Albufeira

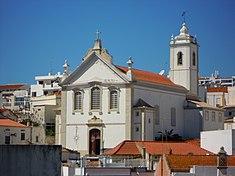
The two-story tall parochial church of Albufeira dedicated to "Nossa Senhora da Conceição"

The architecture of the region is an eclectic mix of typical Portuguese Algarvean pale white and tiled residential homes, along narrow streets, intermixed with modern tourist developments. This can be seen in the design of many buildings in the area. In addition, the municipality is dotted with rich historical and architectural landmarks, such as the following: